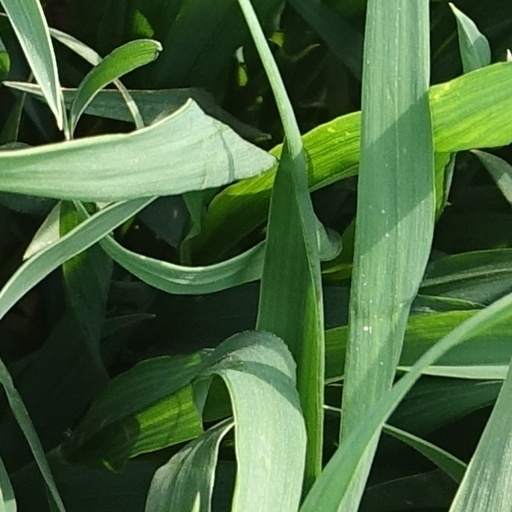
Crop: wheat